Jacky Vimond

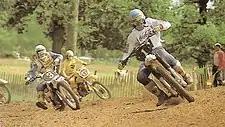
Vimond (#1) competing in a French national race in 1980.

Vimond won seven out of twelve Grand Prix races in the 1986 season to claim the 250cc motocross world championship, becoming France's first-ever motocross world champion. Vimond was badly injured at a victory celebration in honor of his world championship. As he was being lowered by wires to the stage while astride his motorcycle, something went wrong and he fell almost nine meters, breaking his back.